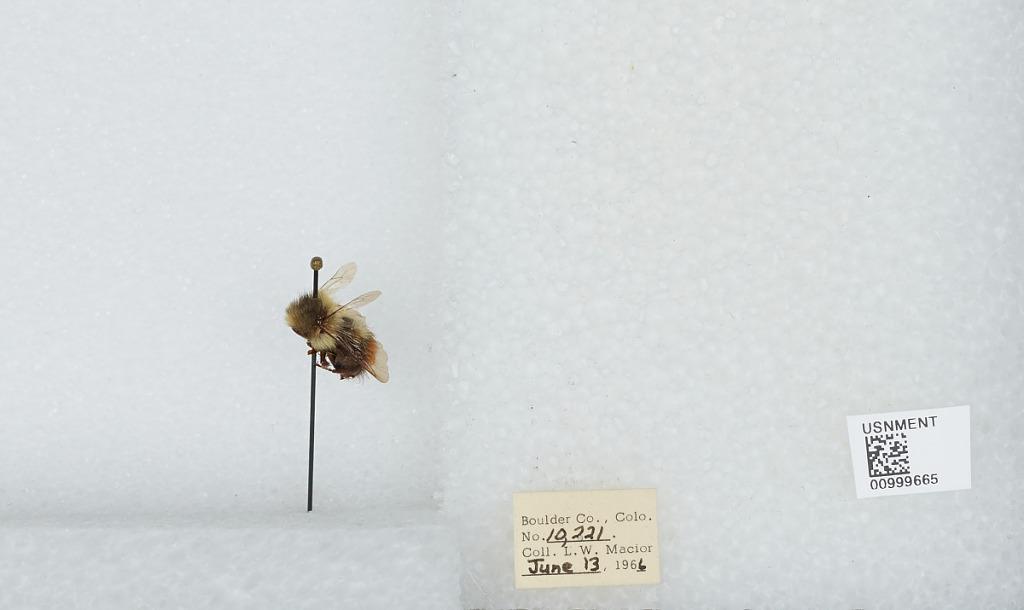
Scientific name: Bombus (Pyrobombus) melanopygus Nylander
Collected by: L. Macior
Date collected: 1966-6-13
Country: United States
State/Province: Colorado
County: Boulder
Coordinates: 40.015, -105.27